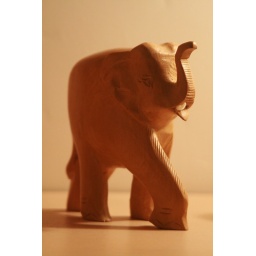
sooooooooooooo bored last night that I took the photo of wooden elephant I bought while in India last year....